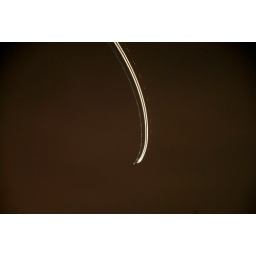
Dog that refuses to sleep in, planes flying over the house at 5am...why not take some photos!